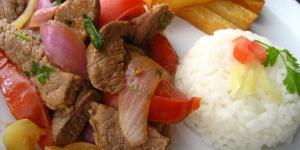
lomo de feria